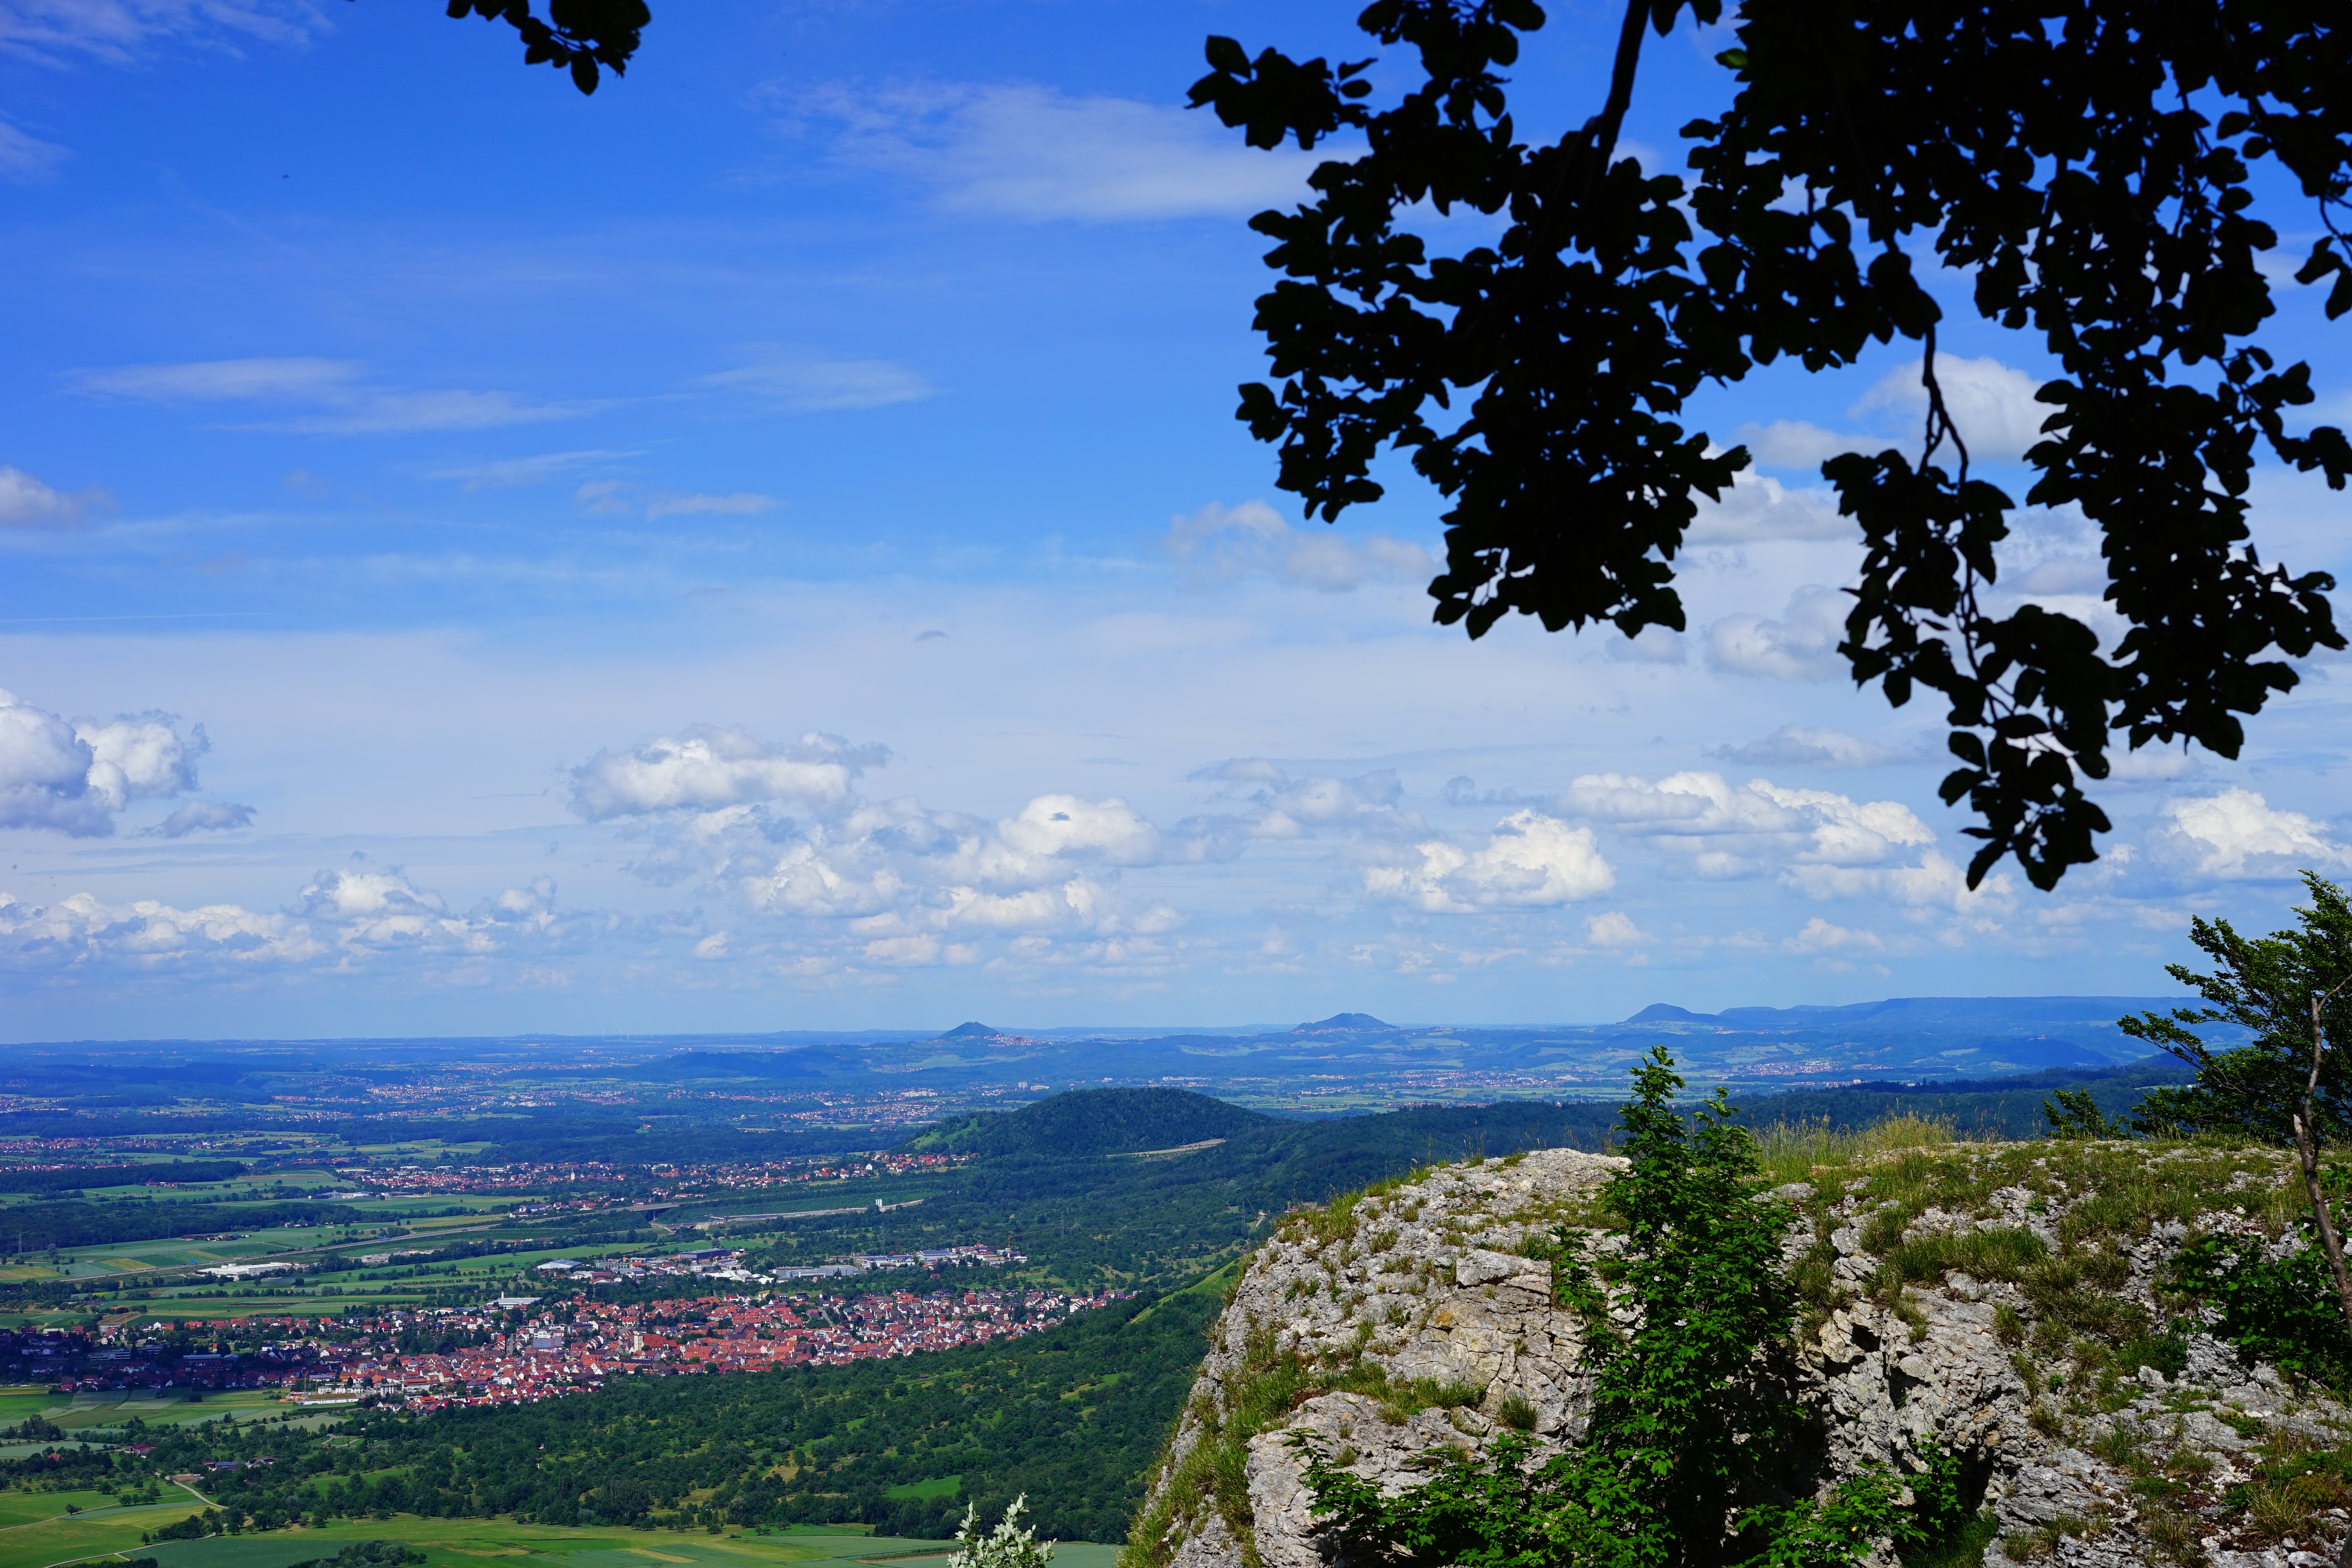
landscape, tree, nature, grass, mountain, cloud, sky, meadow, hill, flower, view, valley, mountain range, hike, plateau, viewpoint, idyll, ecosystem, weilheim, limburg, rural area, kaiser mountains, swabian alb, height burg, alb eaves, alb edge, aichelberg, 3 kaiser mountains, three emperor mountains, hohenstaufen, rechberg, stuifen, witness mountains, aasr cken, deer mountain, protected landscape area, migratory possibility, hiking area, weilheim at teck, city because home at teck, breitenstein, weilheim teck, geographical feature, mountainous landforms